9th Sleep

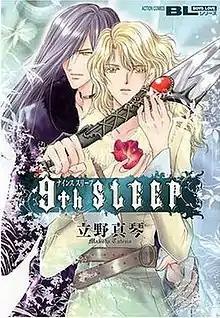
"9th Sleep" Futabasha re-edition

9th Sleep is a Japanese manga written and illustrated by Makoto Tateno. The manga was first published by Biblos on April 5, 2004, before being re-released by Futabasha on May 12, 2008. It is licensed in North America by Digital Manga Publishing, which released the manga through its imprint, Juné, on 16 December 2009.